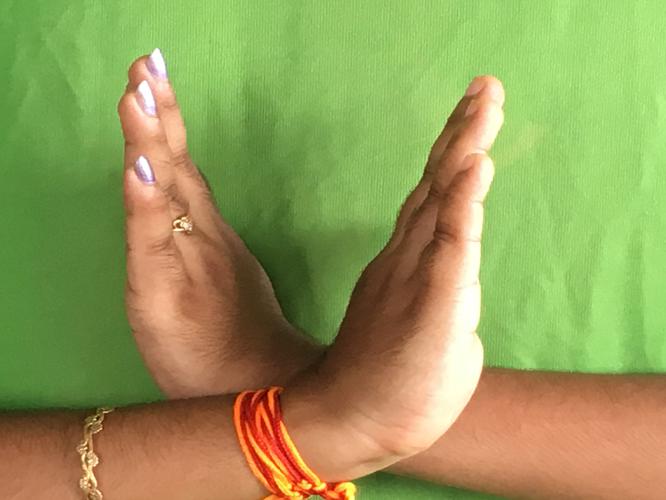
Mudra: Swastikam
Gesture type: double_hand